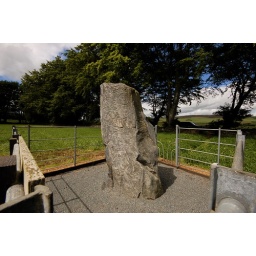
Ancient Pictish symbol stone standing in a field on a back road.